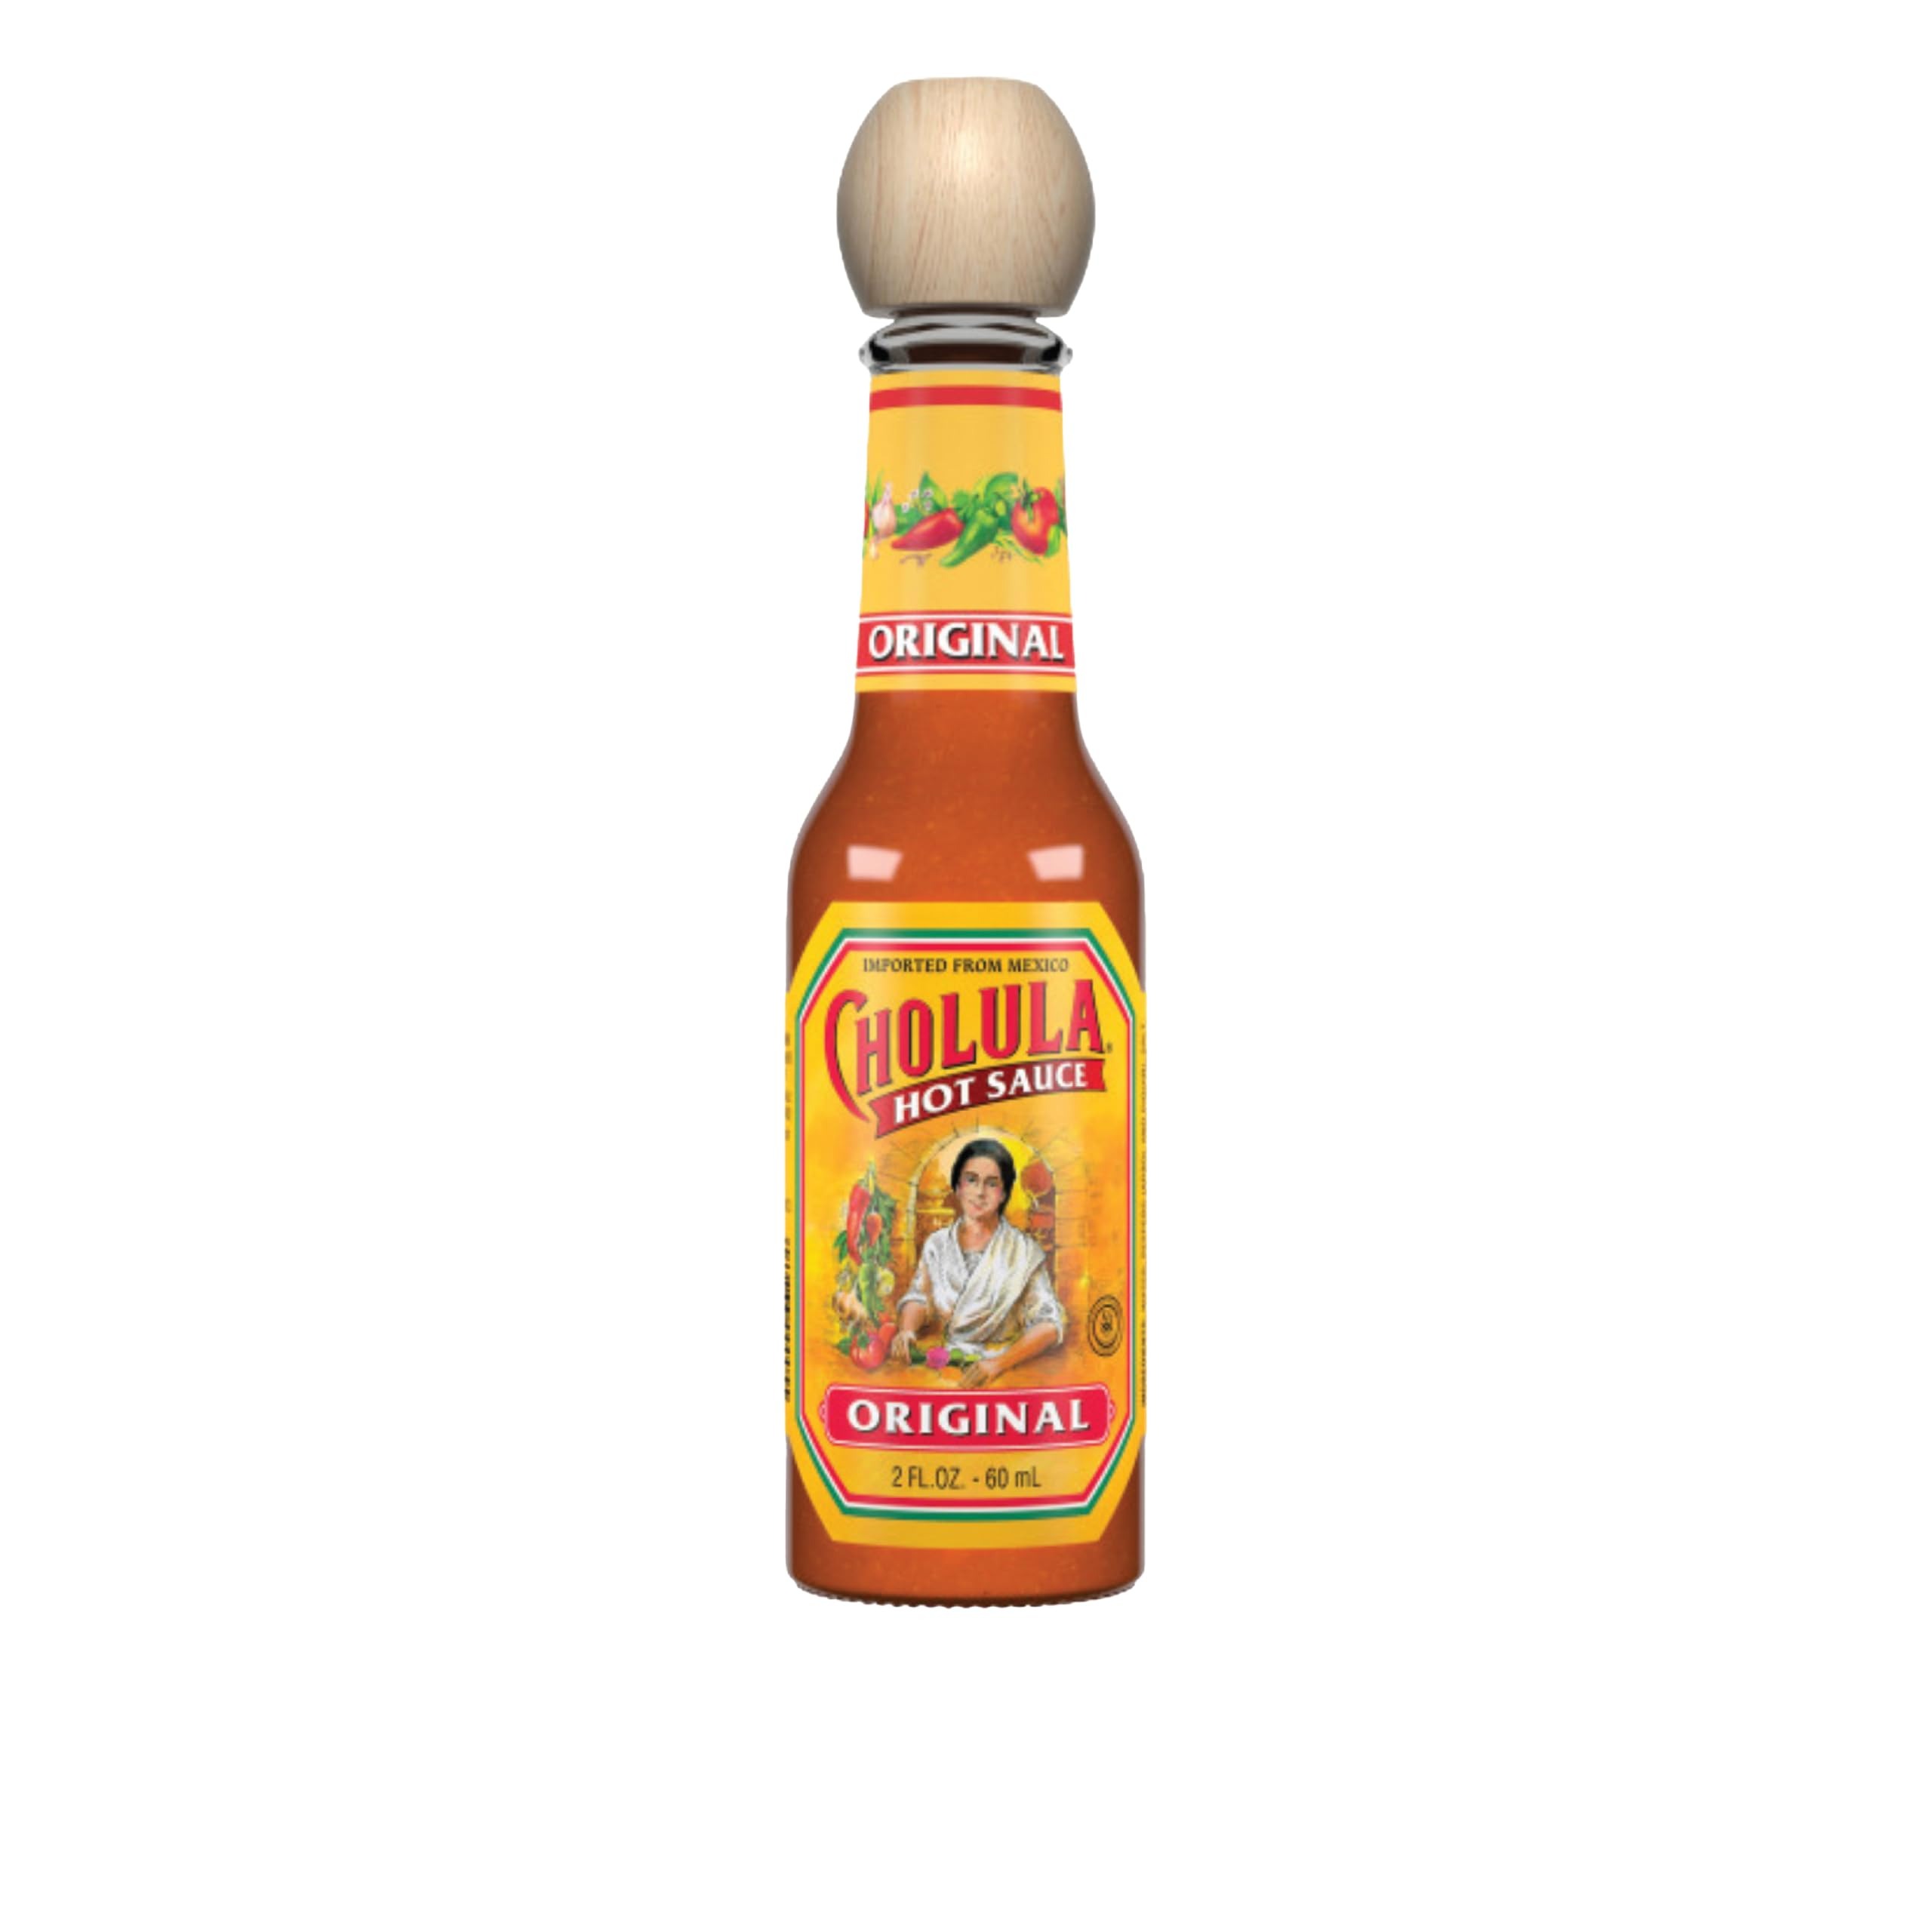
Item Name: Cholula Sauce Hot Orgnl
Product Description: Cholula Hot Sauce Original is all about Flavor, Fire and Fun. More than any other Hot Sauce, Cholula's delicious blend of piquin peppers, chile arbol and signature spices enhances food flavors without overpowering them. It's a combination that has defined Cholula as The Flavorful Fire. Cholula makes your enjoyment of eggs, omelets, soups, pizza, dips, appetizers, drinks - virtually all your favorite foods - a more festive experience you will want to share with others. You receive (8) eight Cholula Original Flavor 2 oz. bottles.
Value: nan
Unit: None

Price: 6.88